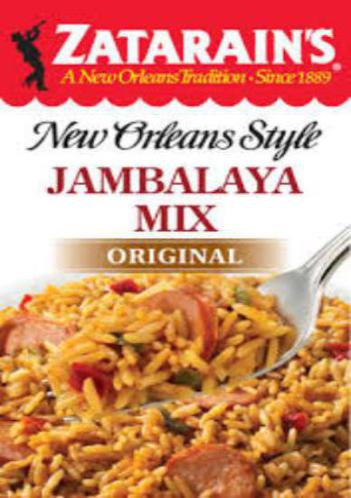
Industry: Food